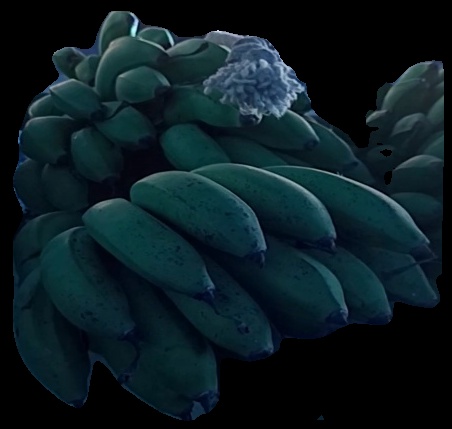
Variety: rasbale
Grade: grade2